Frederick Bohn Fisher

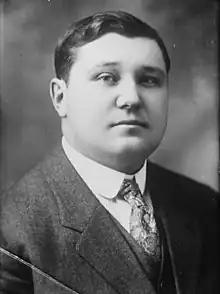
Frederick Bohn Fisher circa 1920

Frederick Bohn Fisher (14 February 1882 – 15 April 1938) was an American bishop of the Methodist Episcopal Church, elected in 1920. He also gained notability as a pastor, missionary, author, and official in the Methodist missionary and men's movements. He is also one of the founders of the prestigious Mount Hermon School, Darjeeling. The yellow house in Mount Hermon School is named after him as Fisher House.